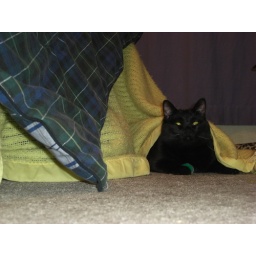
My black cat (Freya) and my grey cat ( Loki) playing with each other and some toys under their blanket.